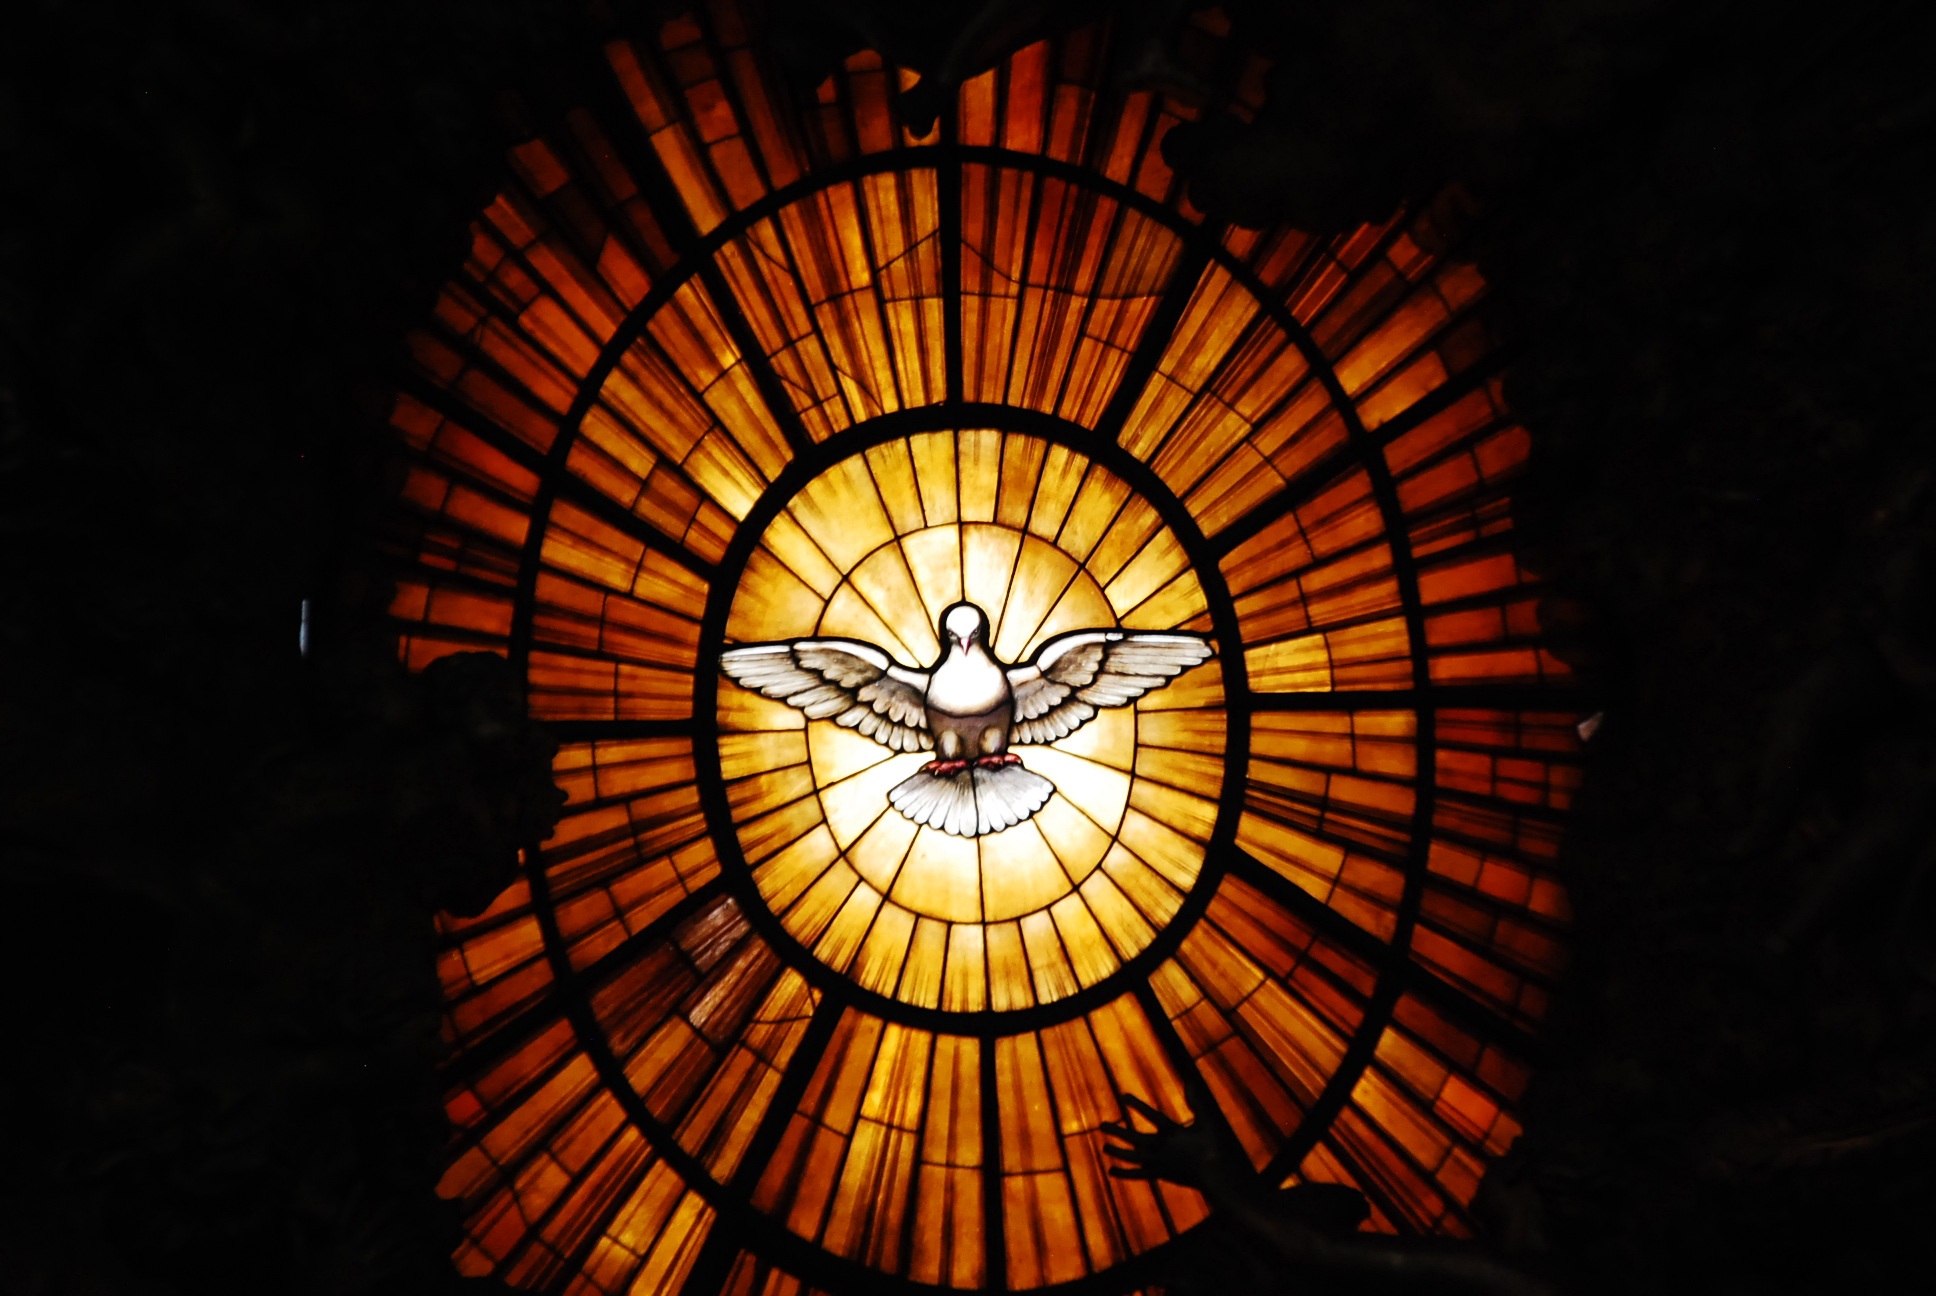
light, sunlight, window, glass, color, peace, darkness, lighting, material, stained glass, circle, spiritual, vatican, rome, symmetry, light fixture, the vatican, dove of peace